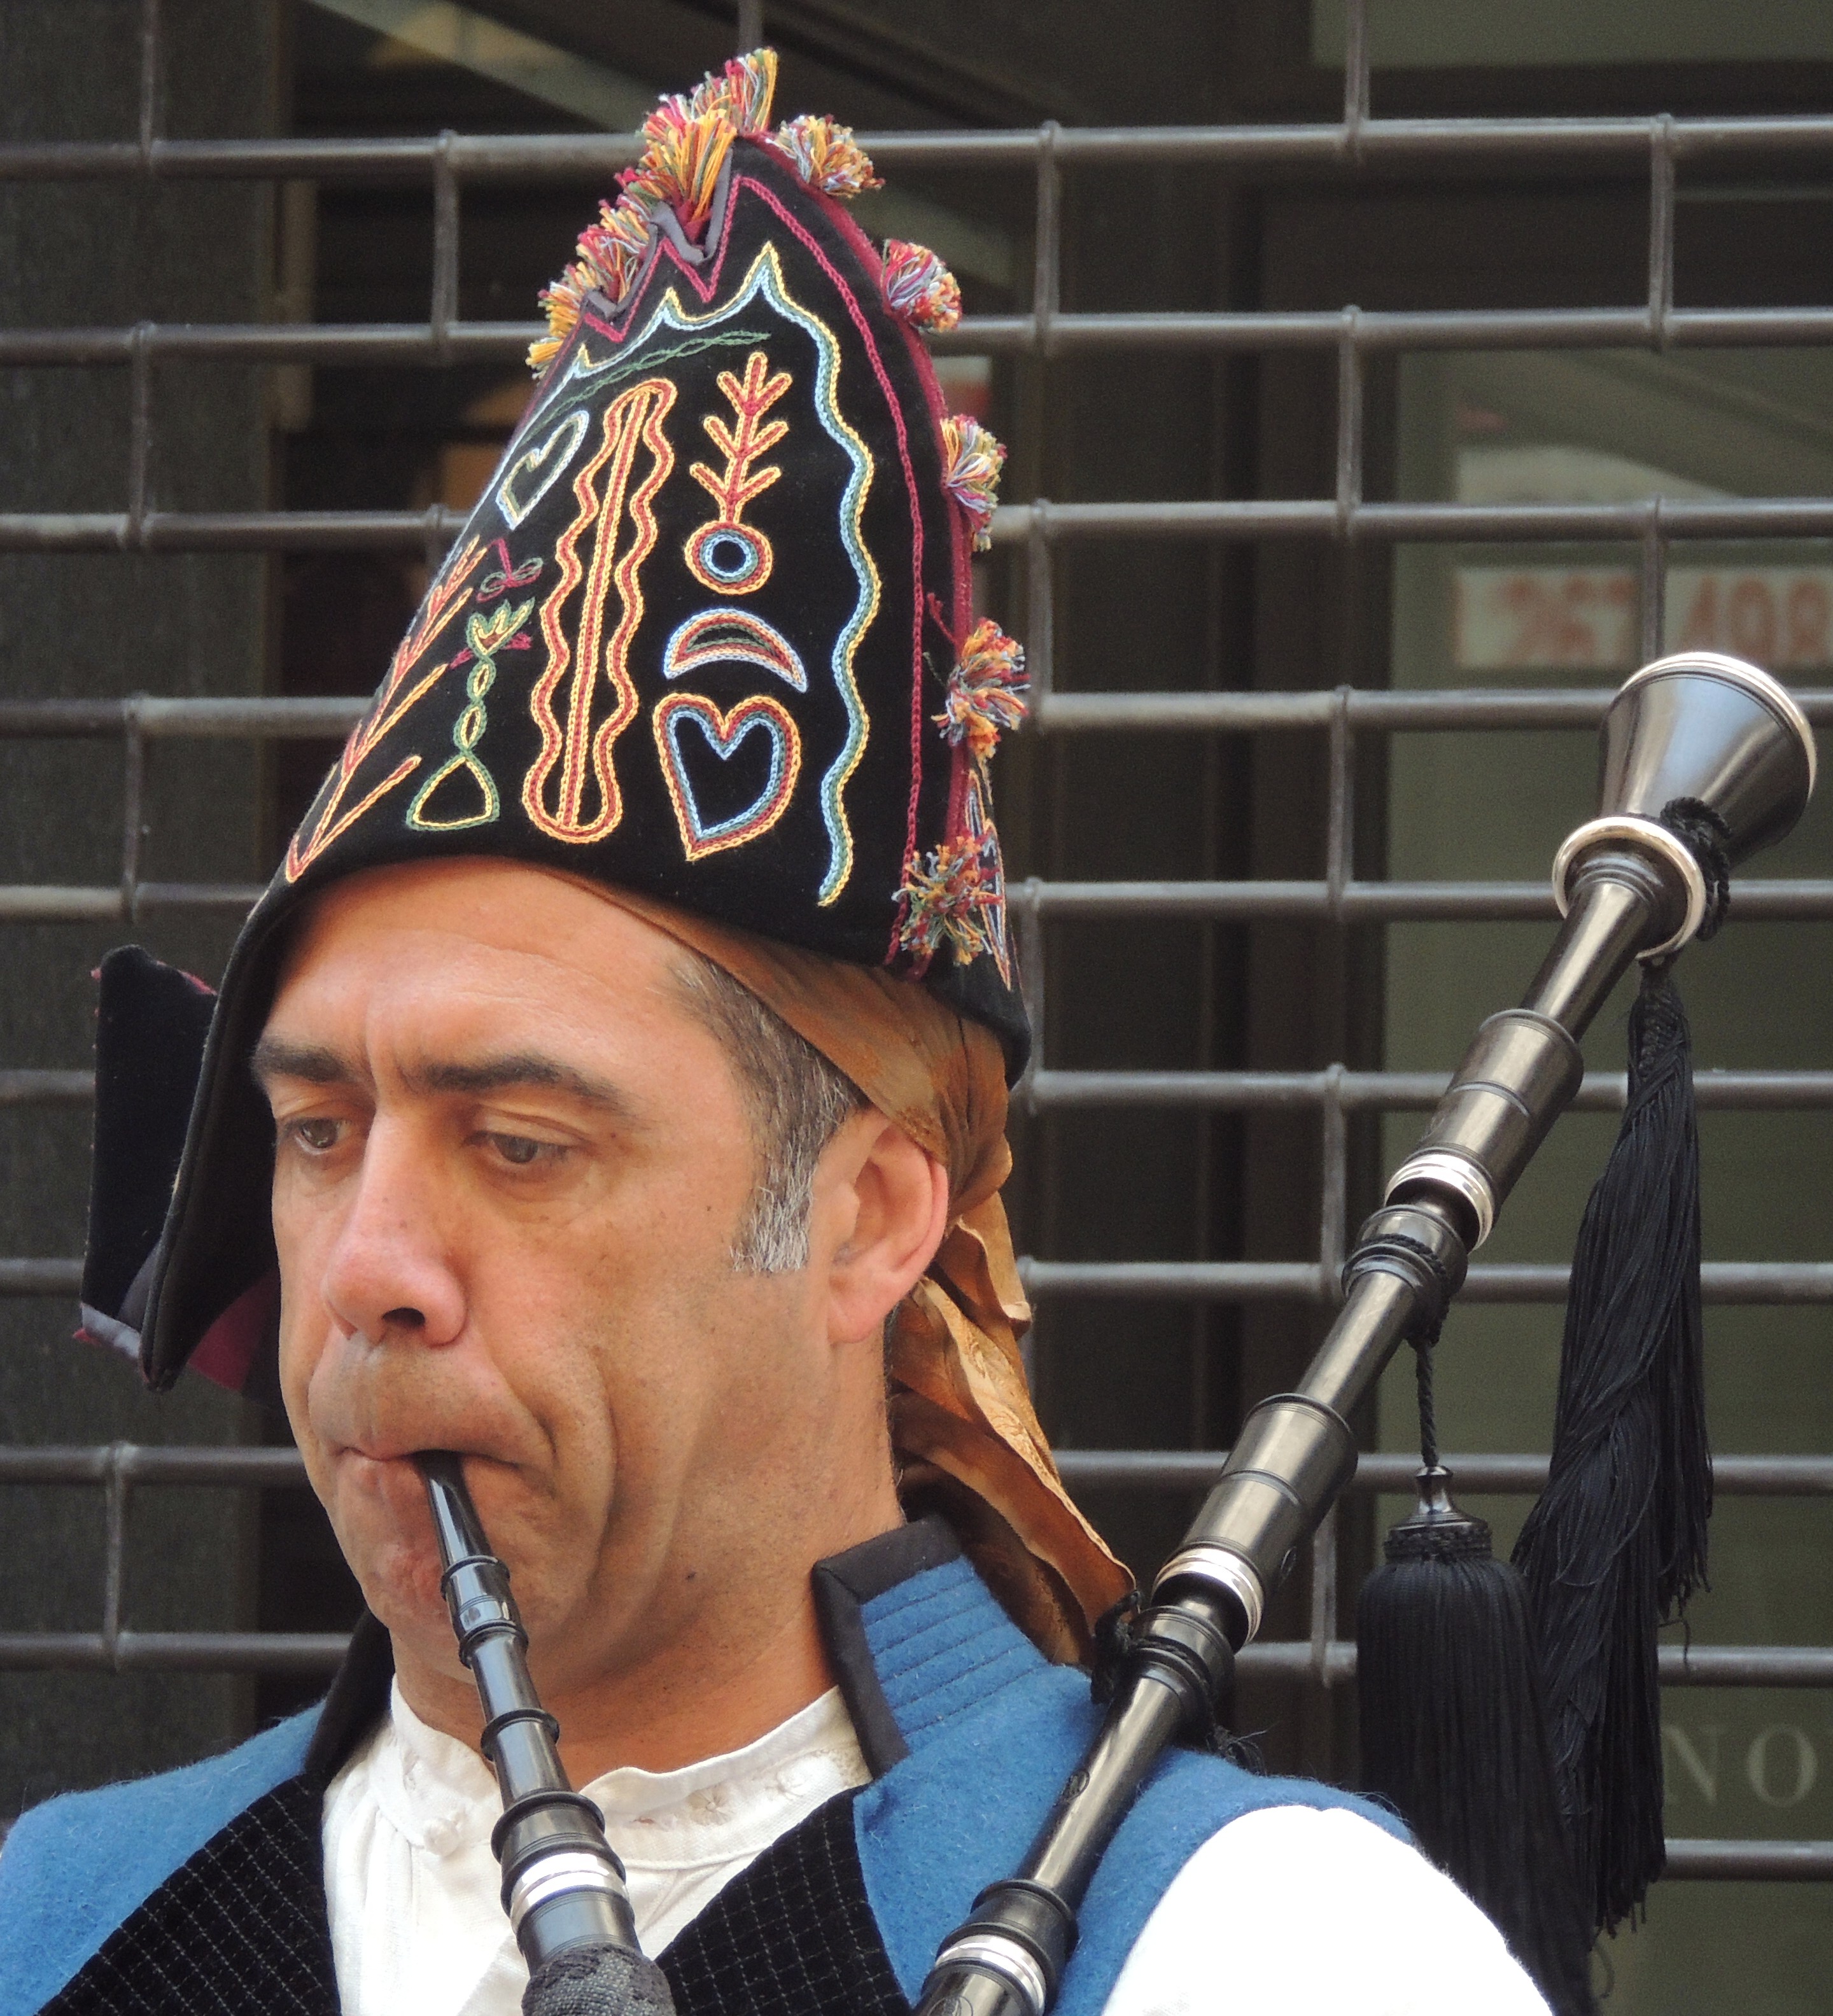
person, europe, musician, musical instrument, festival, spain, espagne, europa, espaa, galicia, pontevedra, espanha, musica, folk, galiza, galice, folclore, regional, musicos, gaiteiros